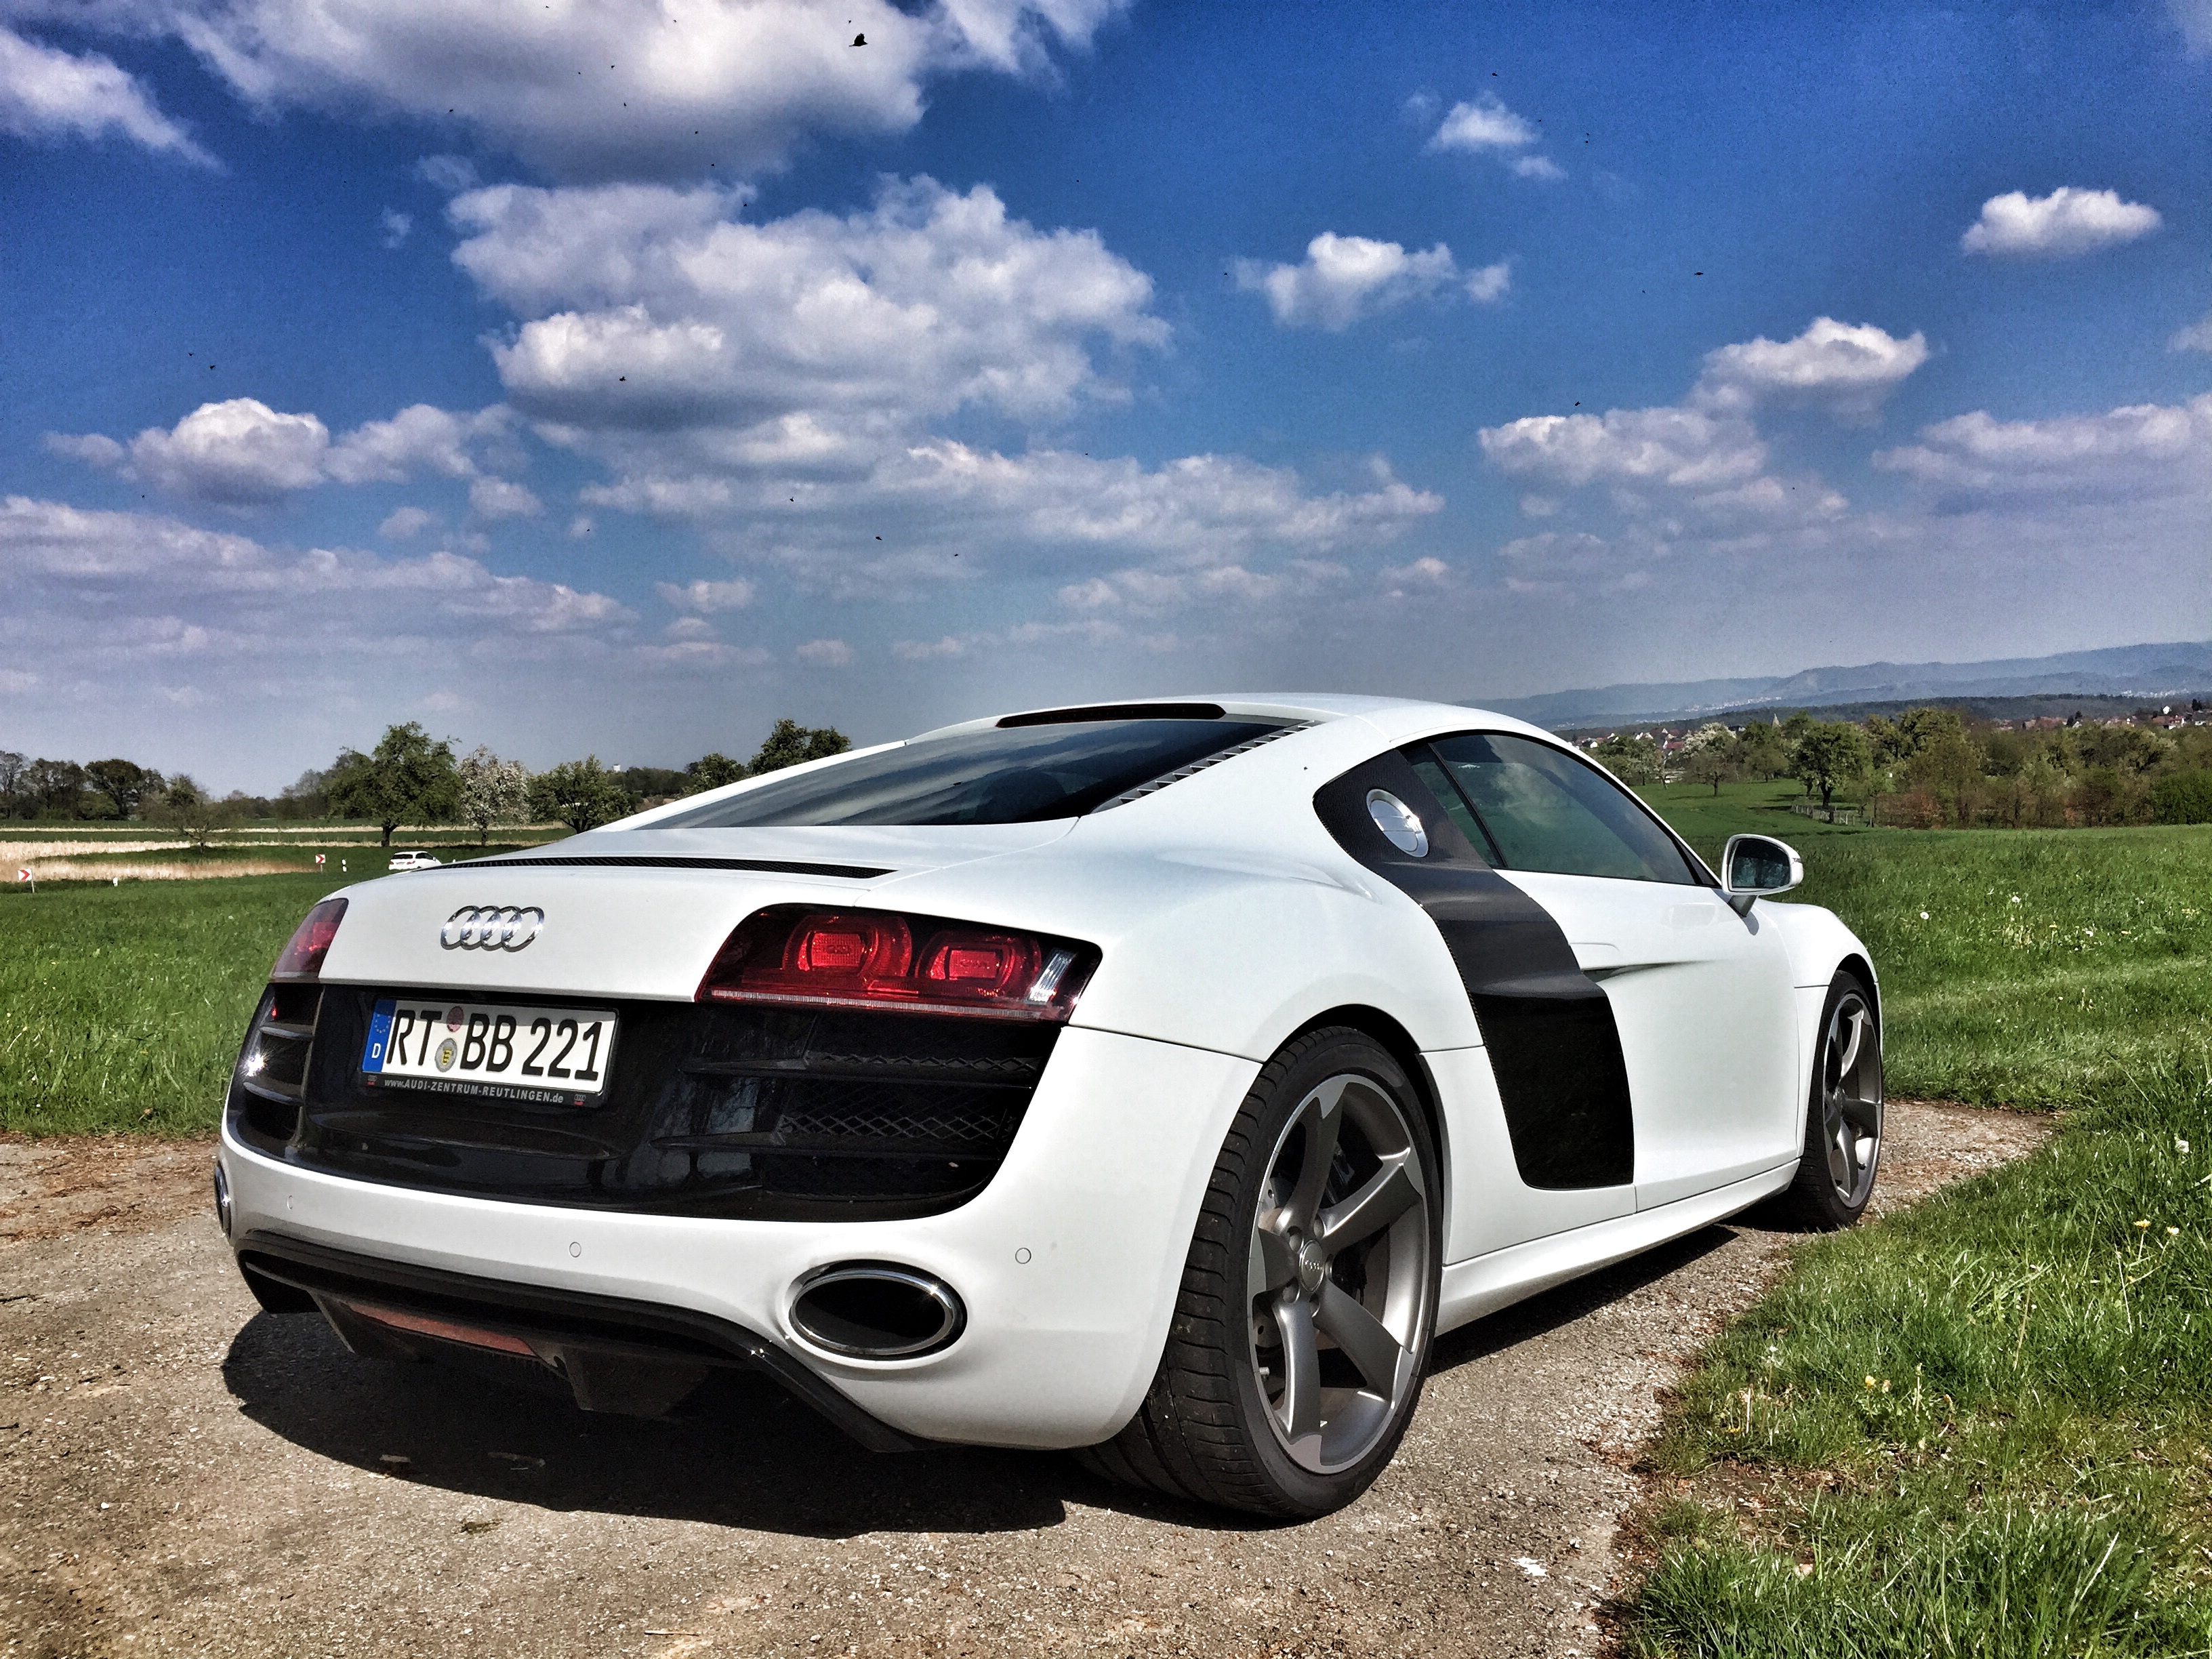
landscape, sun, technology, road, white, sport, car, wheel, summer, vehicle, auto, speed, automotive, sports car, bumper, supercar, clouds, background, audi, coupe, dare, pkw, vehicles, joy of life, super sports car, summer day, r8, v10, land vehicle, audi r8, automobile make, automotive exterior, automotive design, luxury vehicle